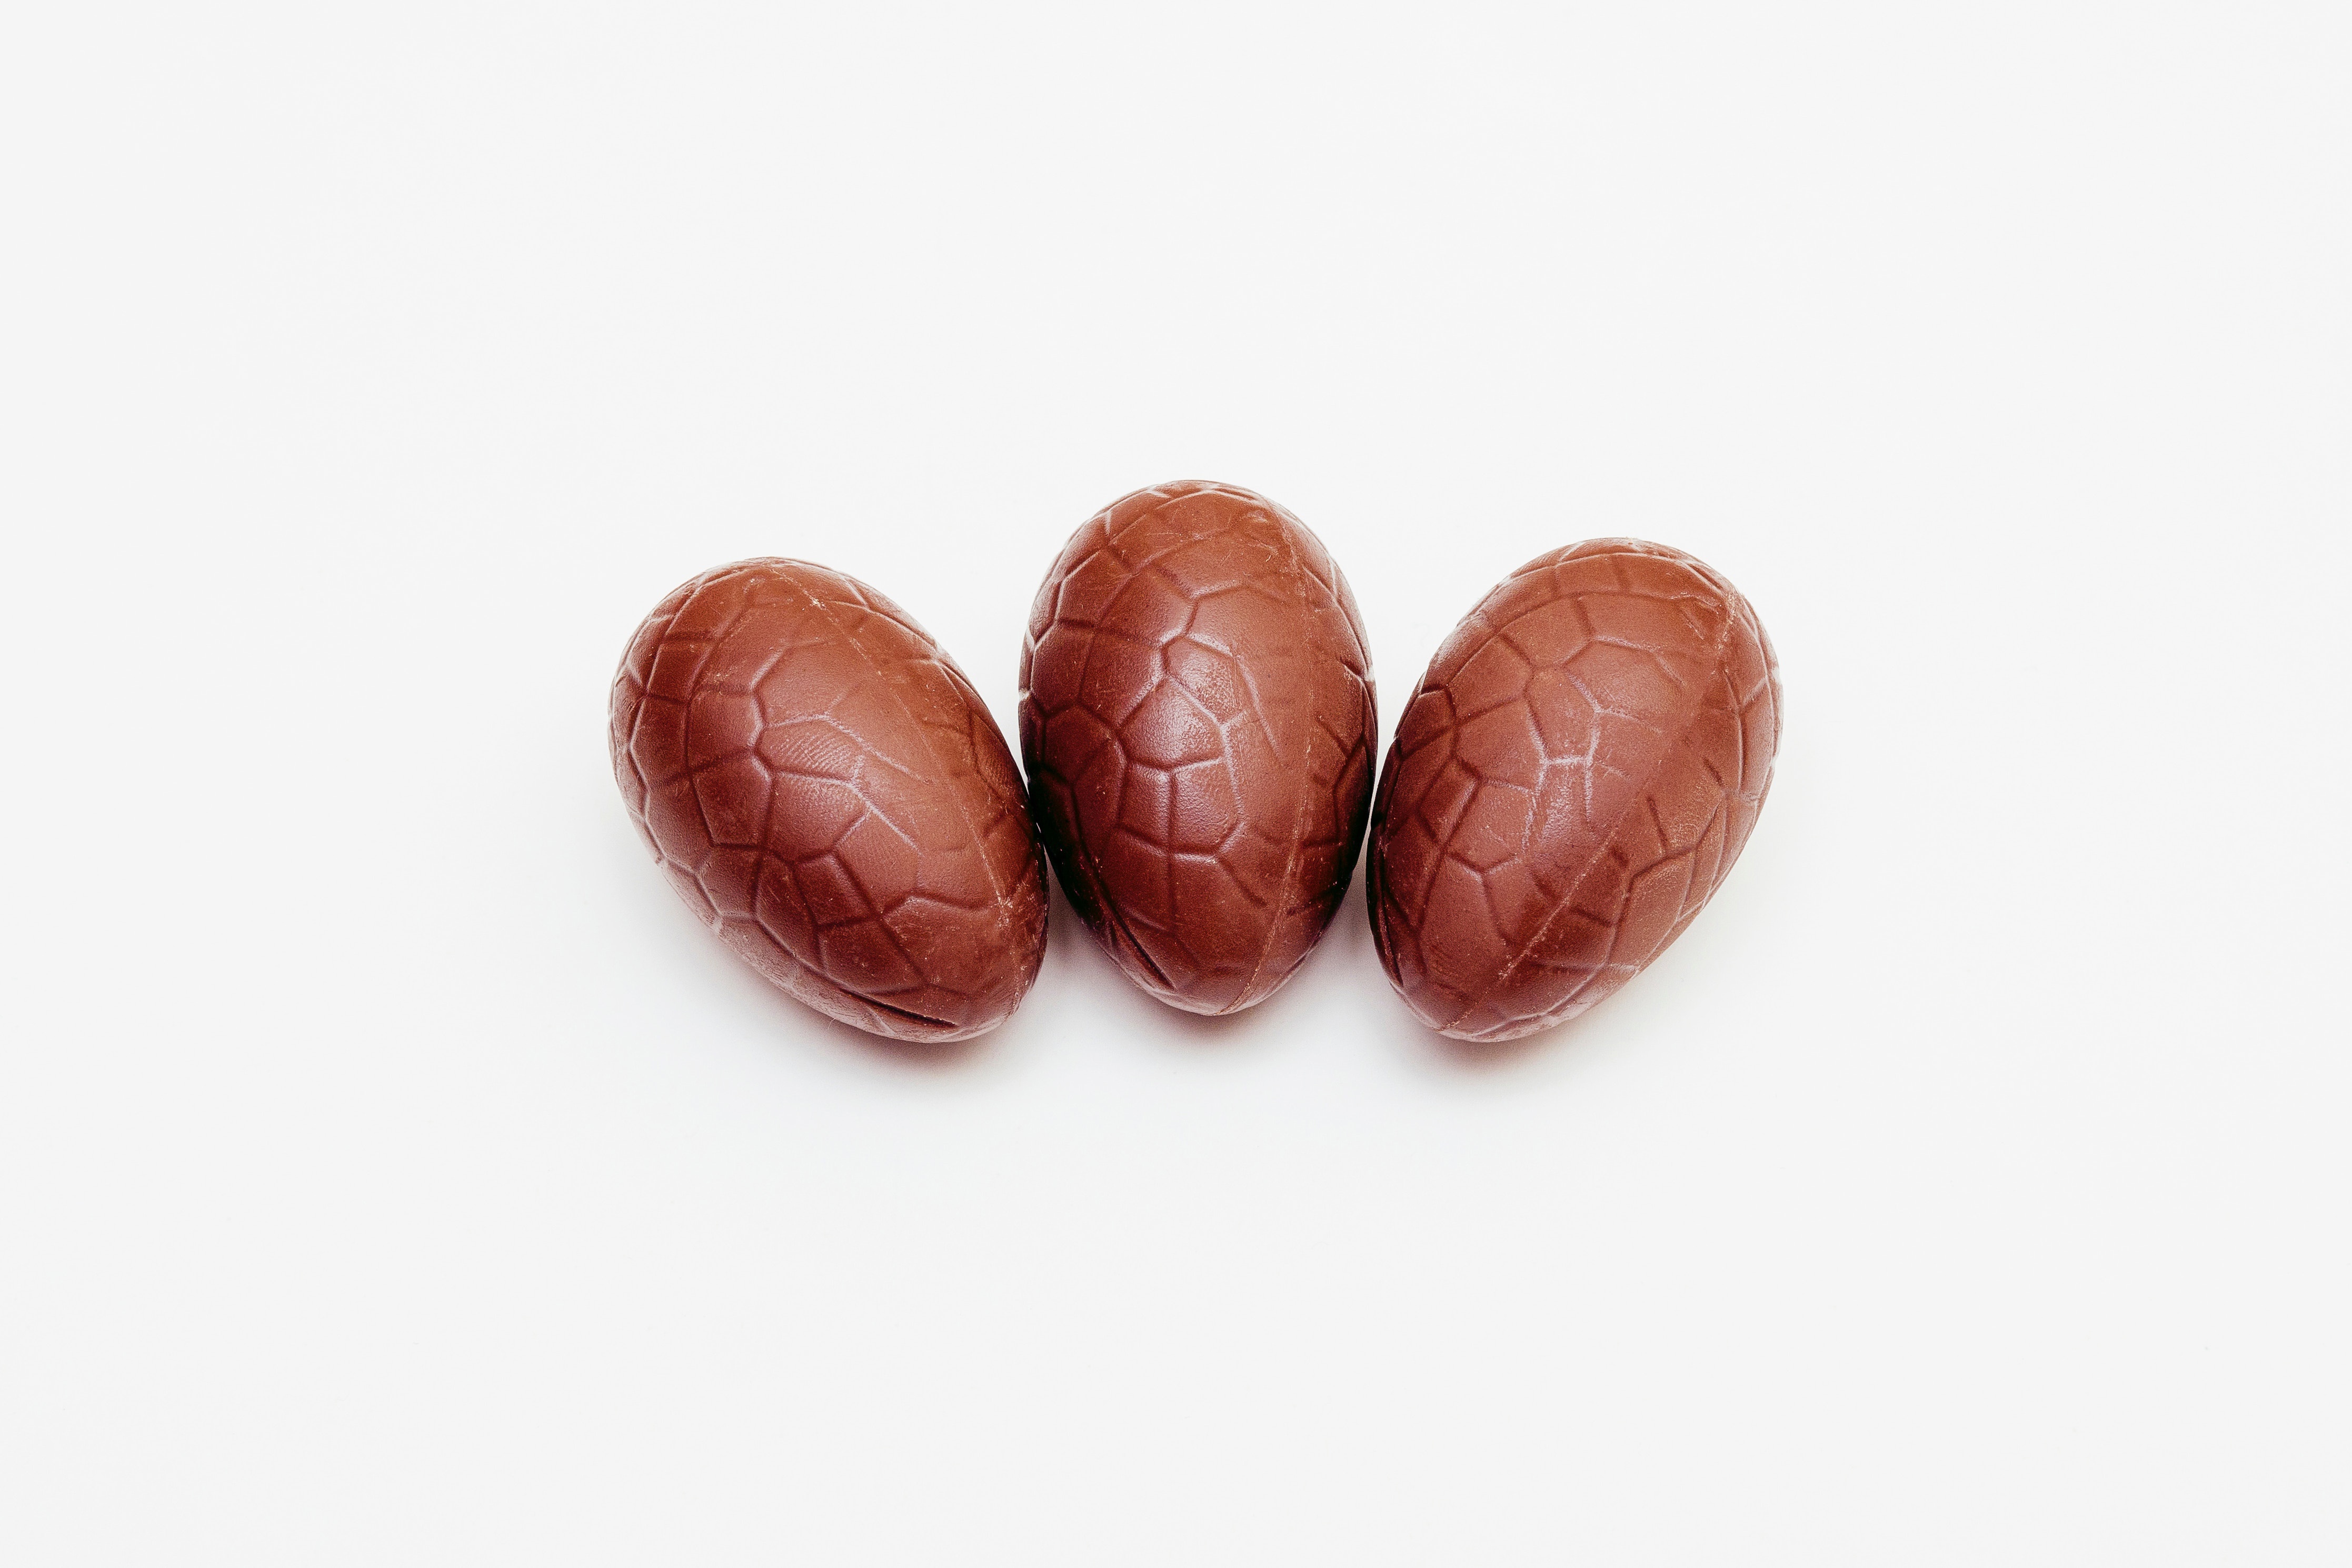
food, plant, bean, egg